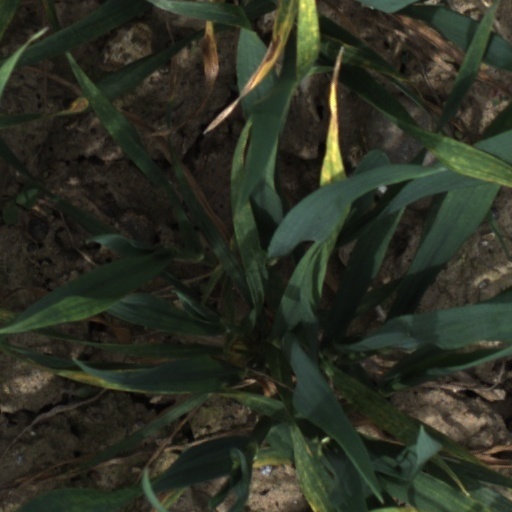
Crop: wheat